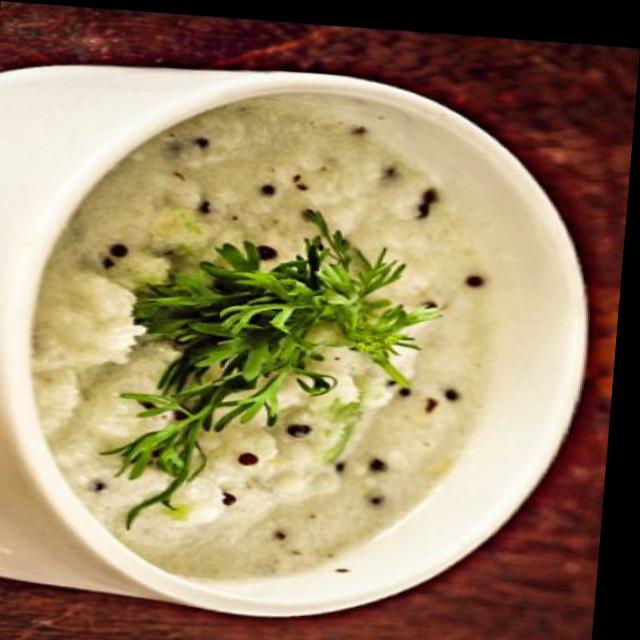
Dish: coconut_chutney